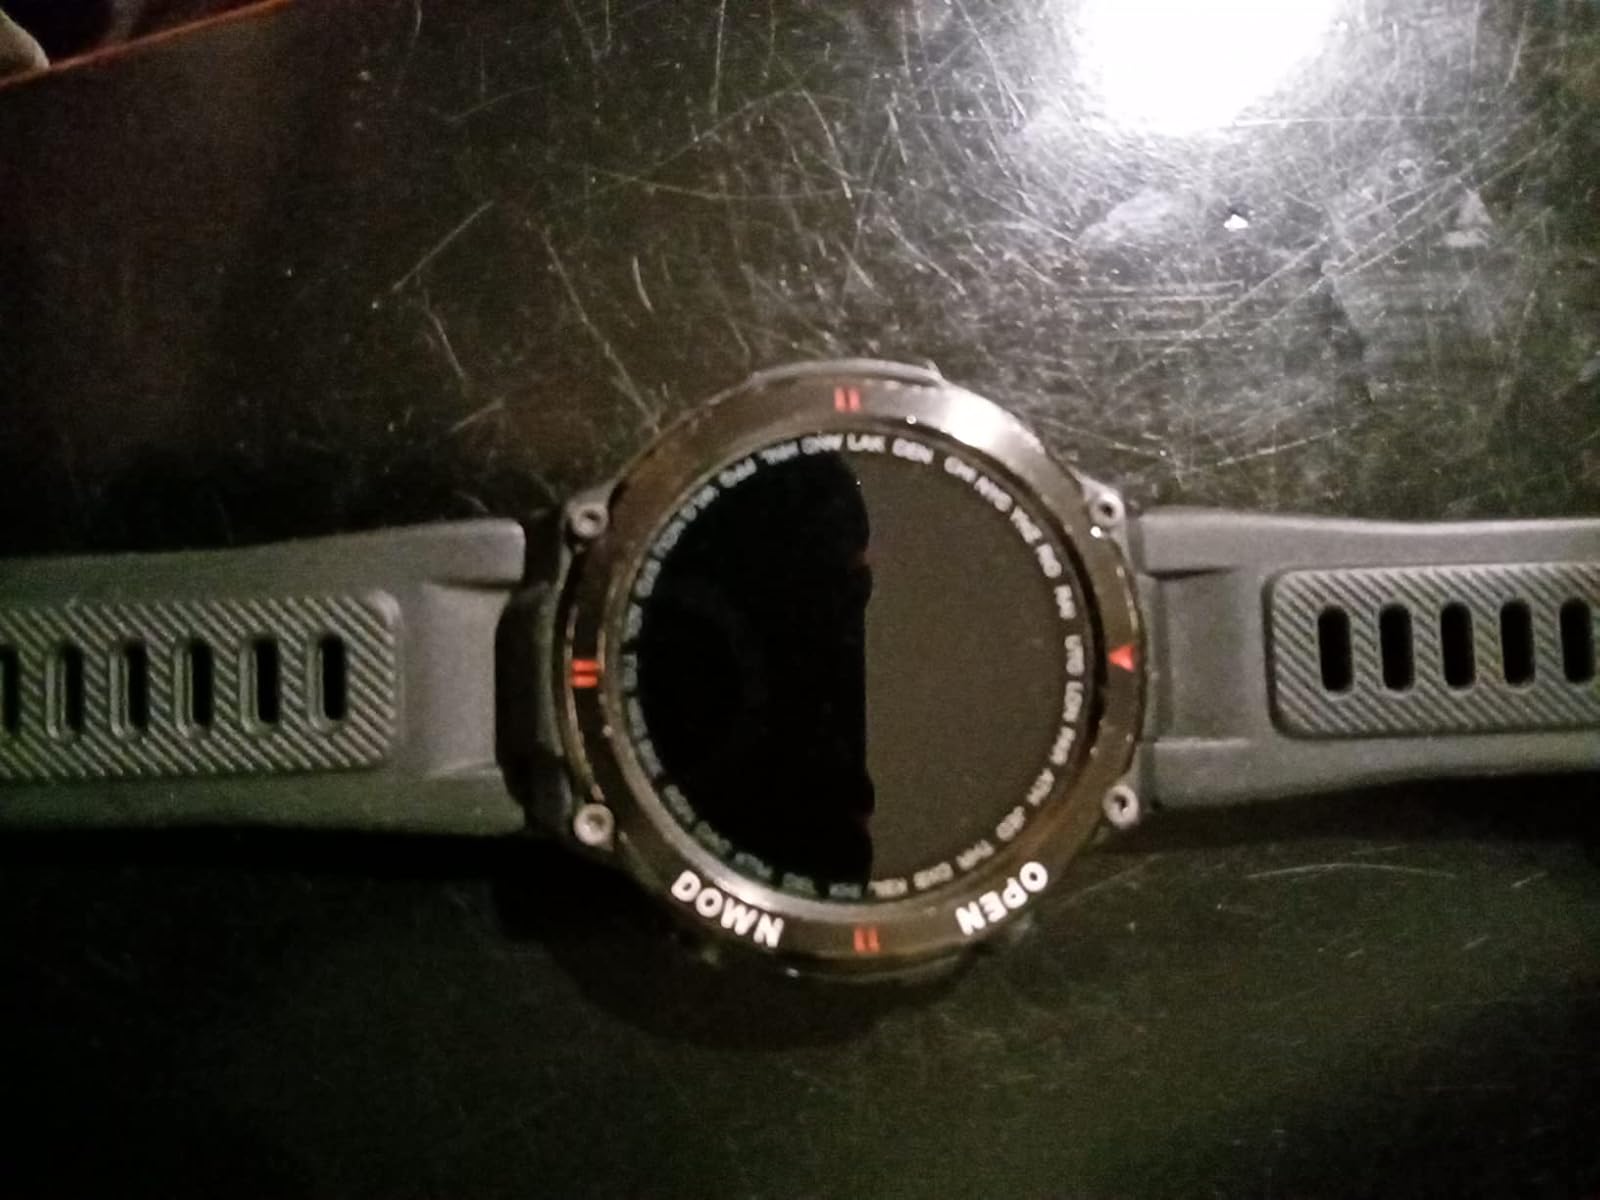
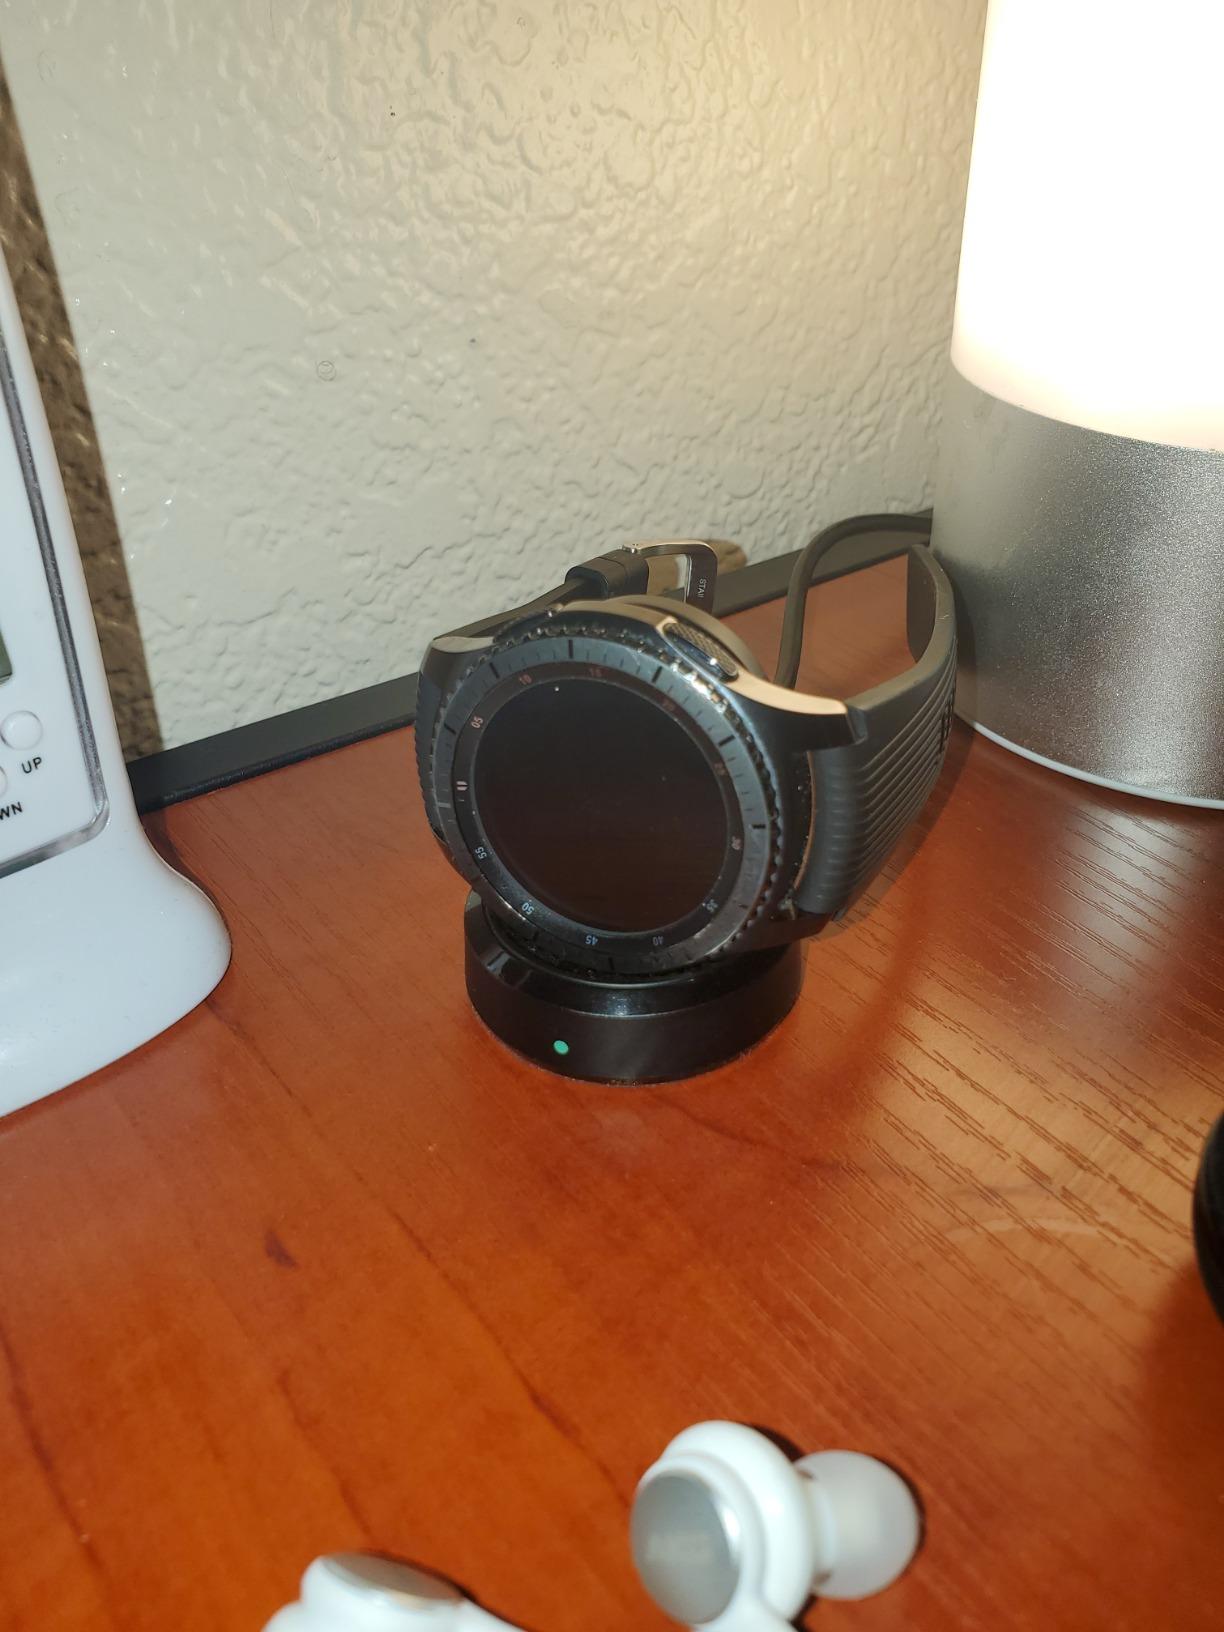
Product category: smartwatch
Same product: no